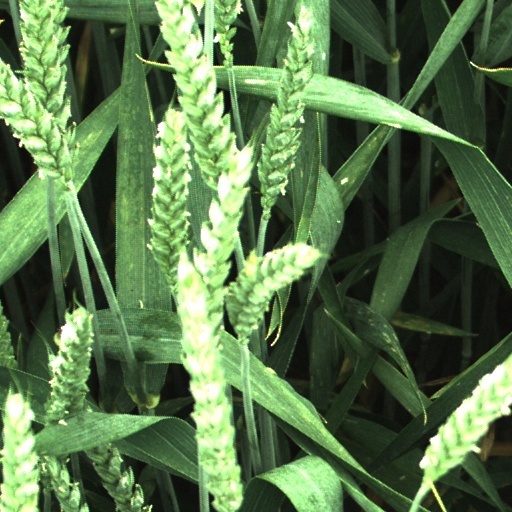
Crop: wheat